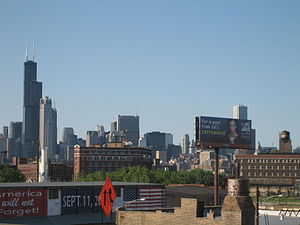
Interstate Highway 90 / Rutebeskrivelse / Illinois
Chicago Skyline set fra I-90
Interstate Highway 90 eller Interstate 90 eller bare I-90 er en hovedvej i Dwight D. Eisenhower National System of Interstate and Defense Highways i USA eller bare Interstate Highway System.